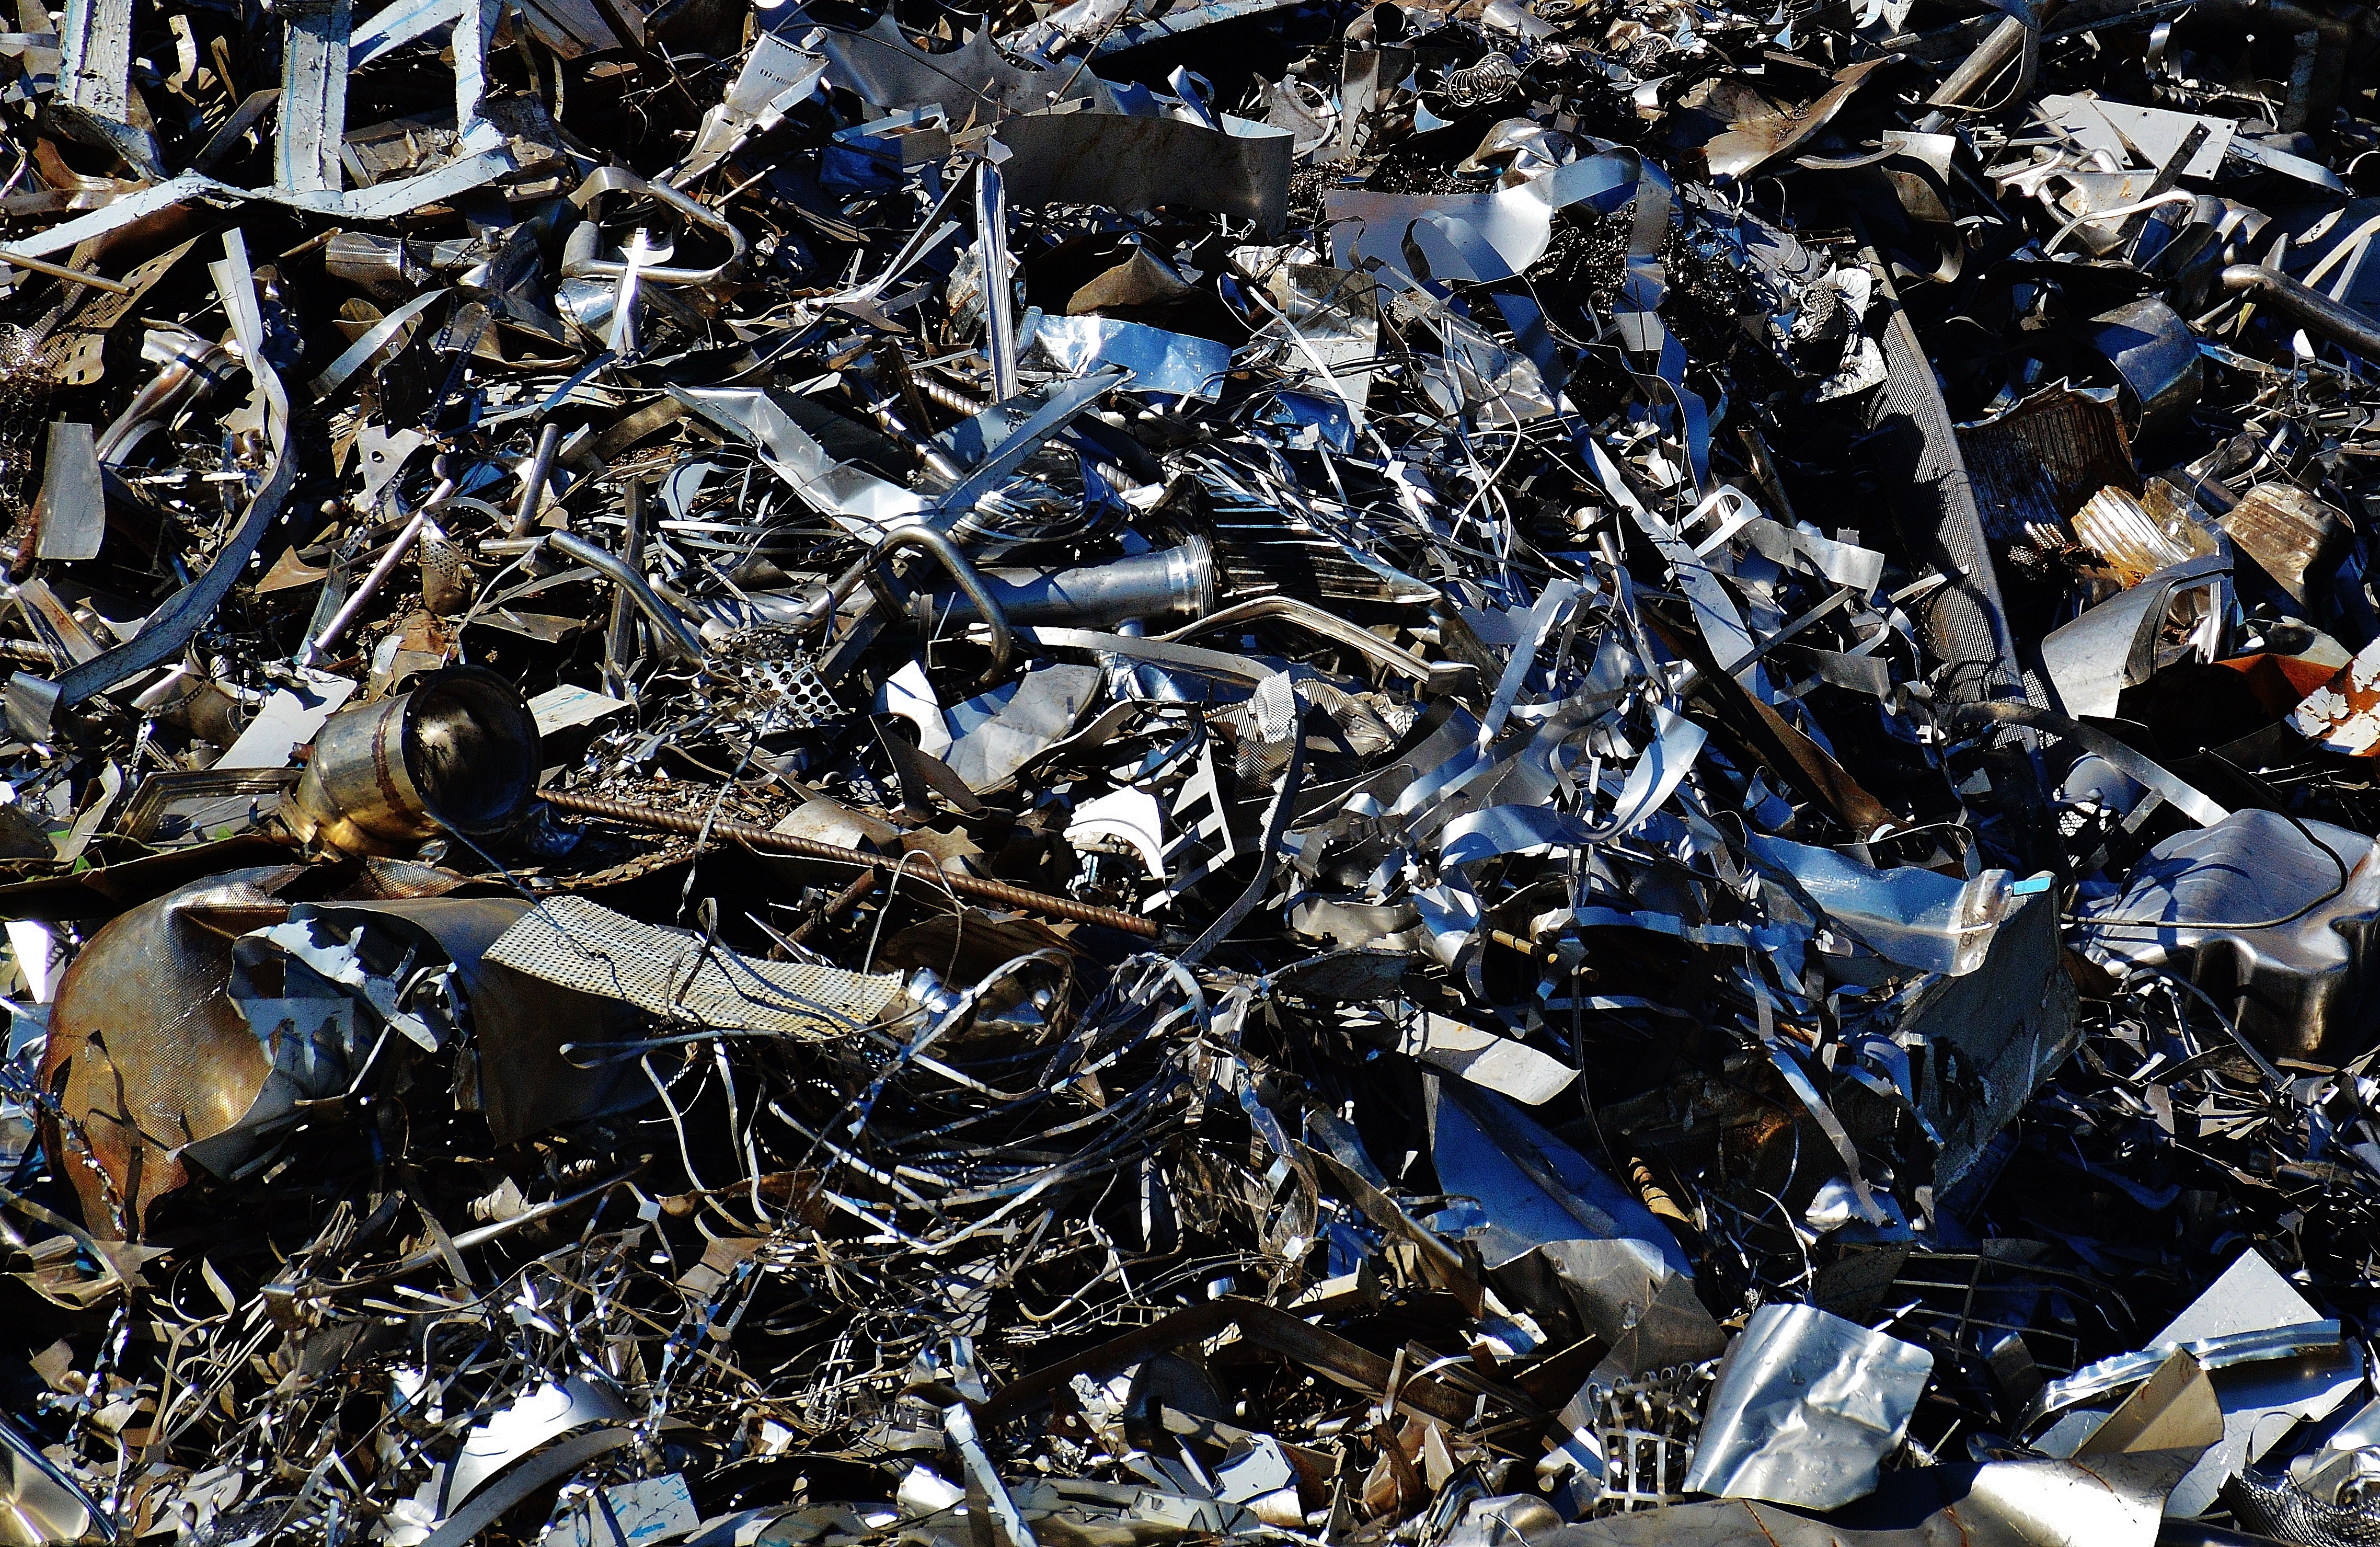
old, metal, material, waste, junkyard, iron, recycling, scrap, scrap metal, scrap iron